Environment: real
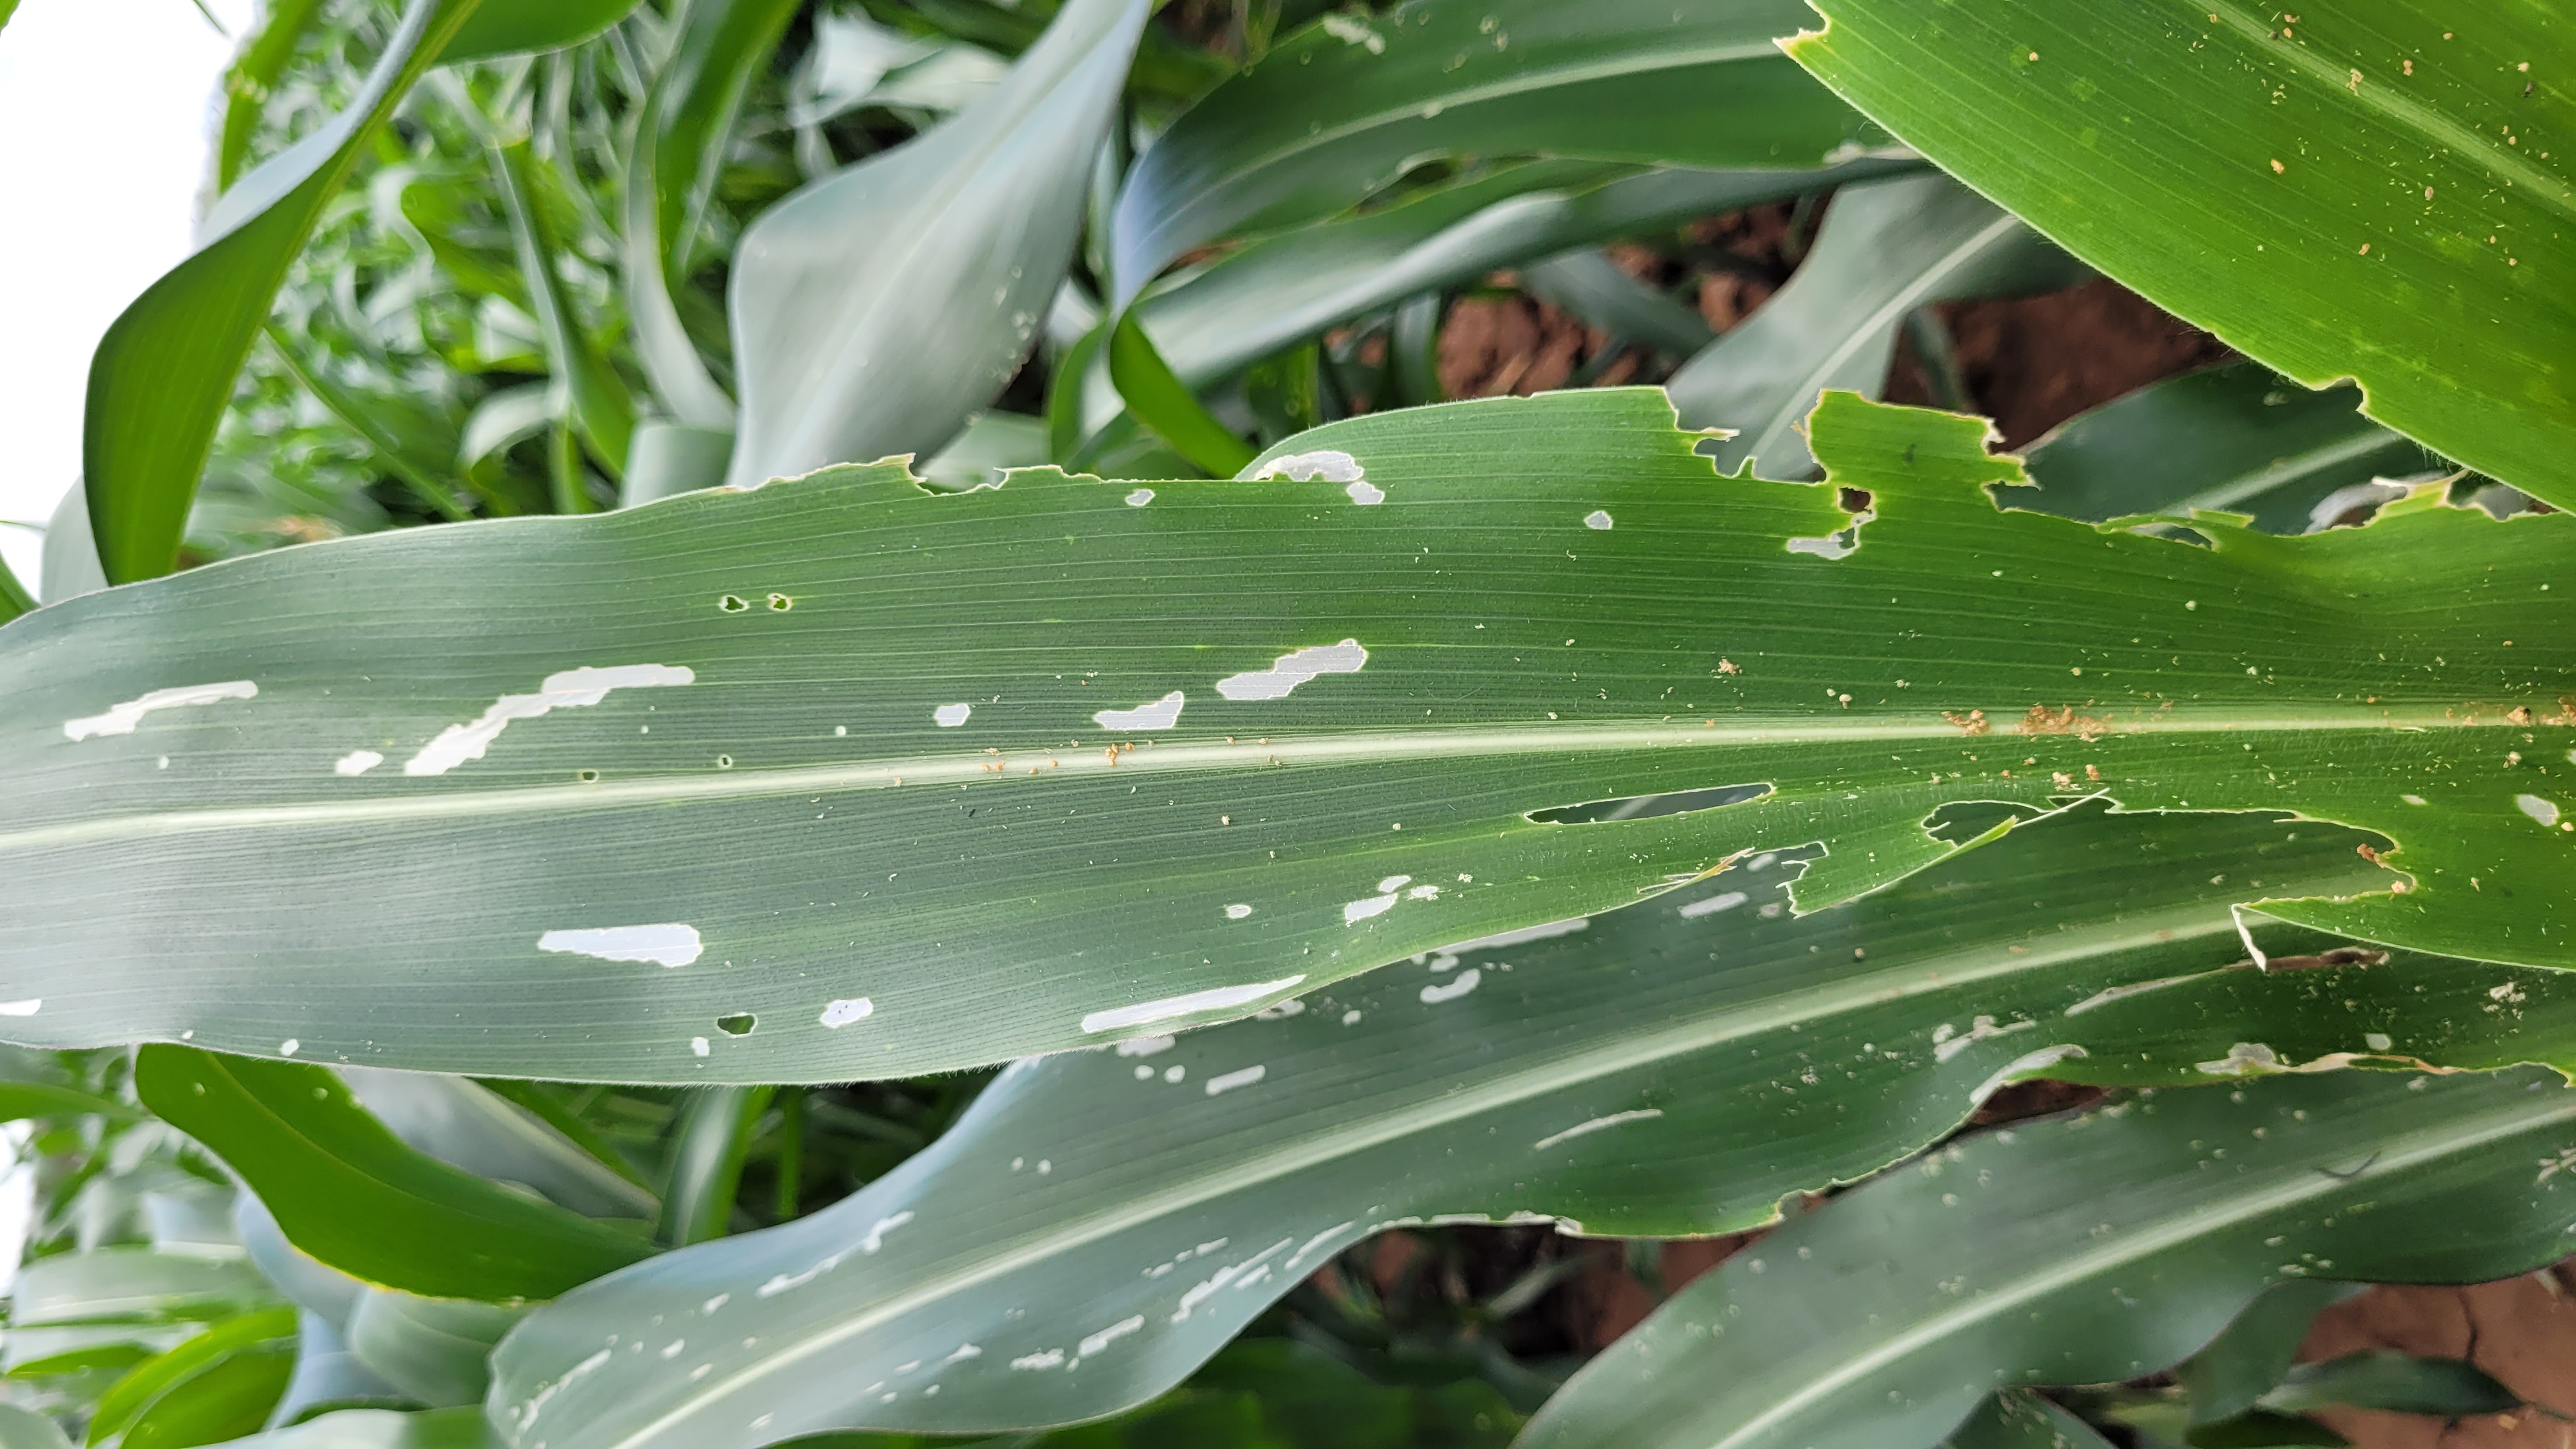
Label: fall_armyworm